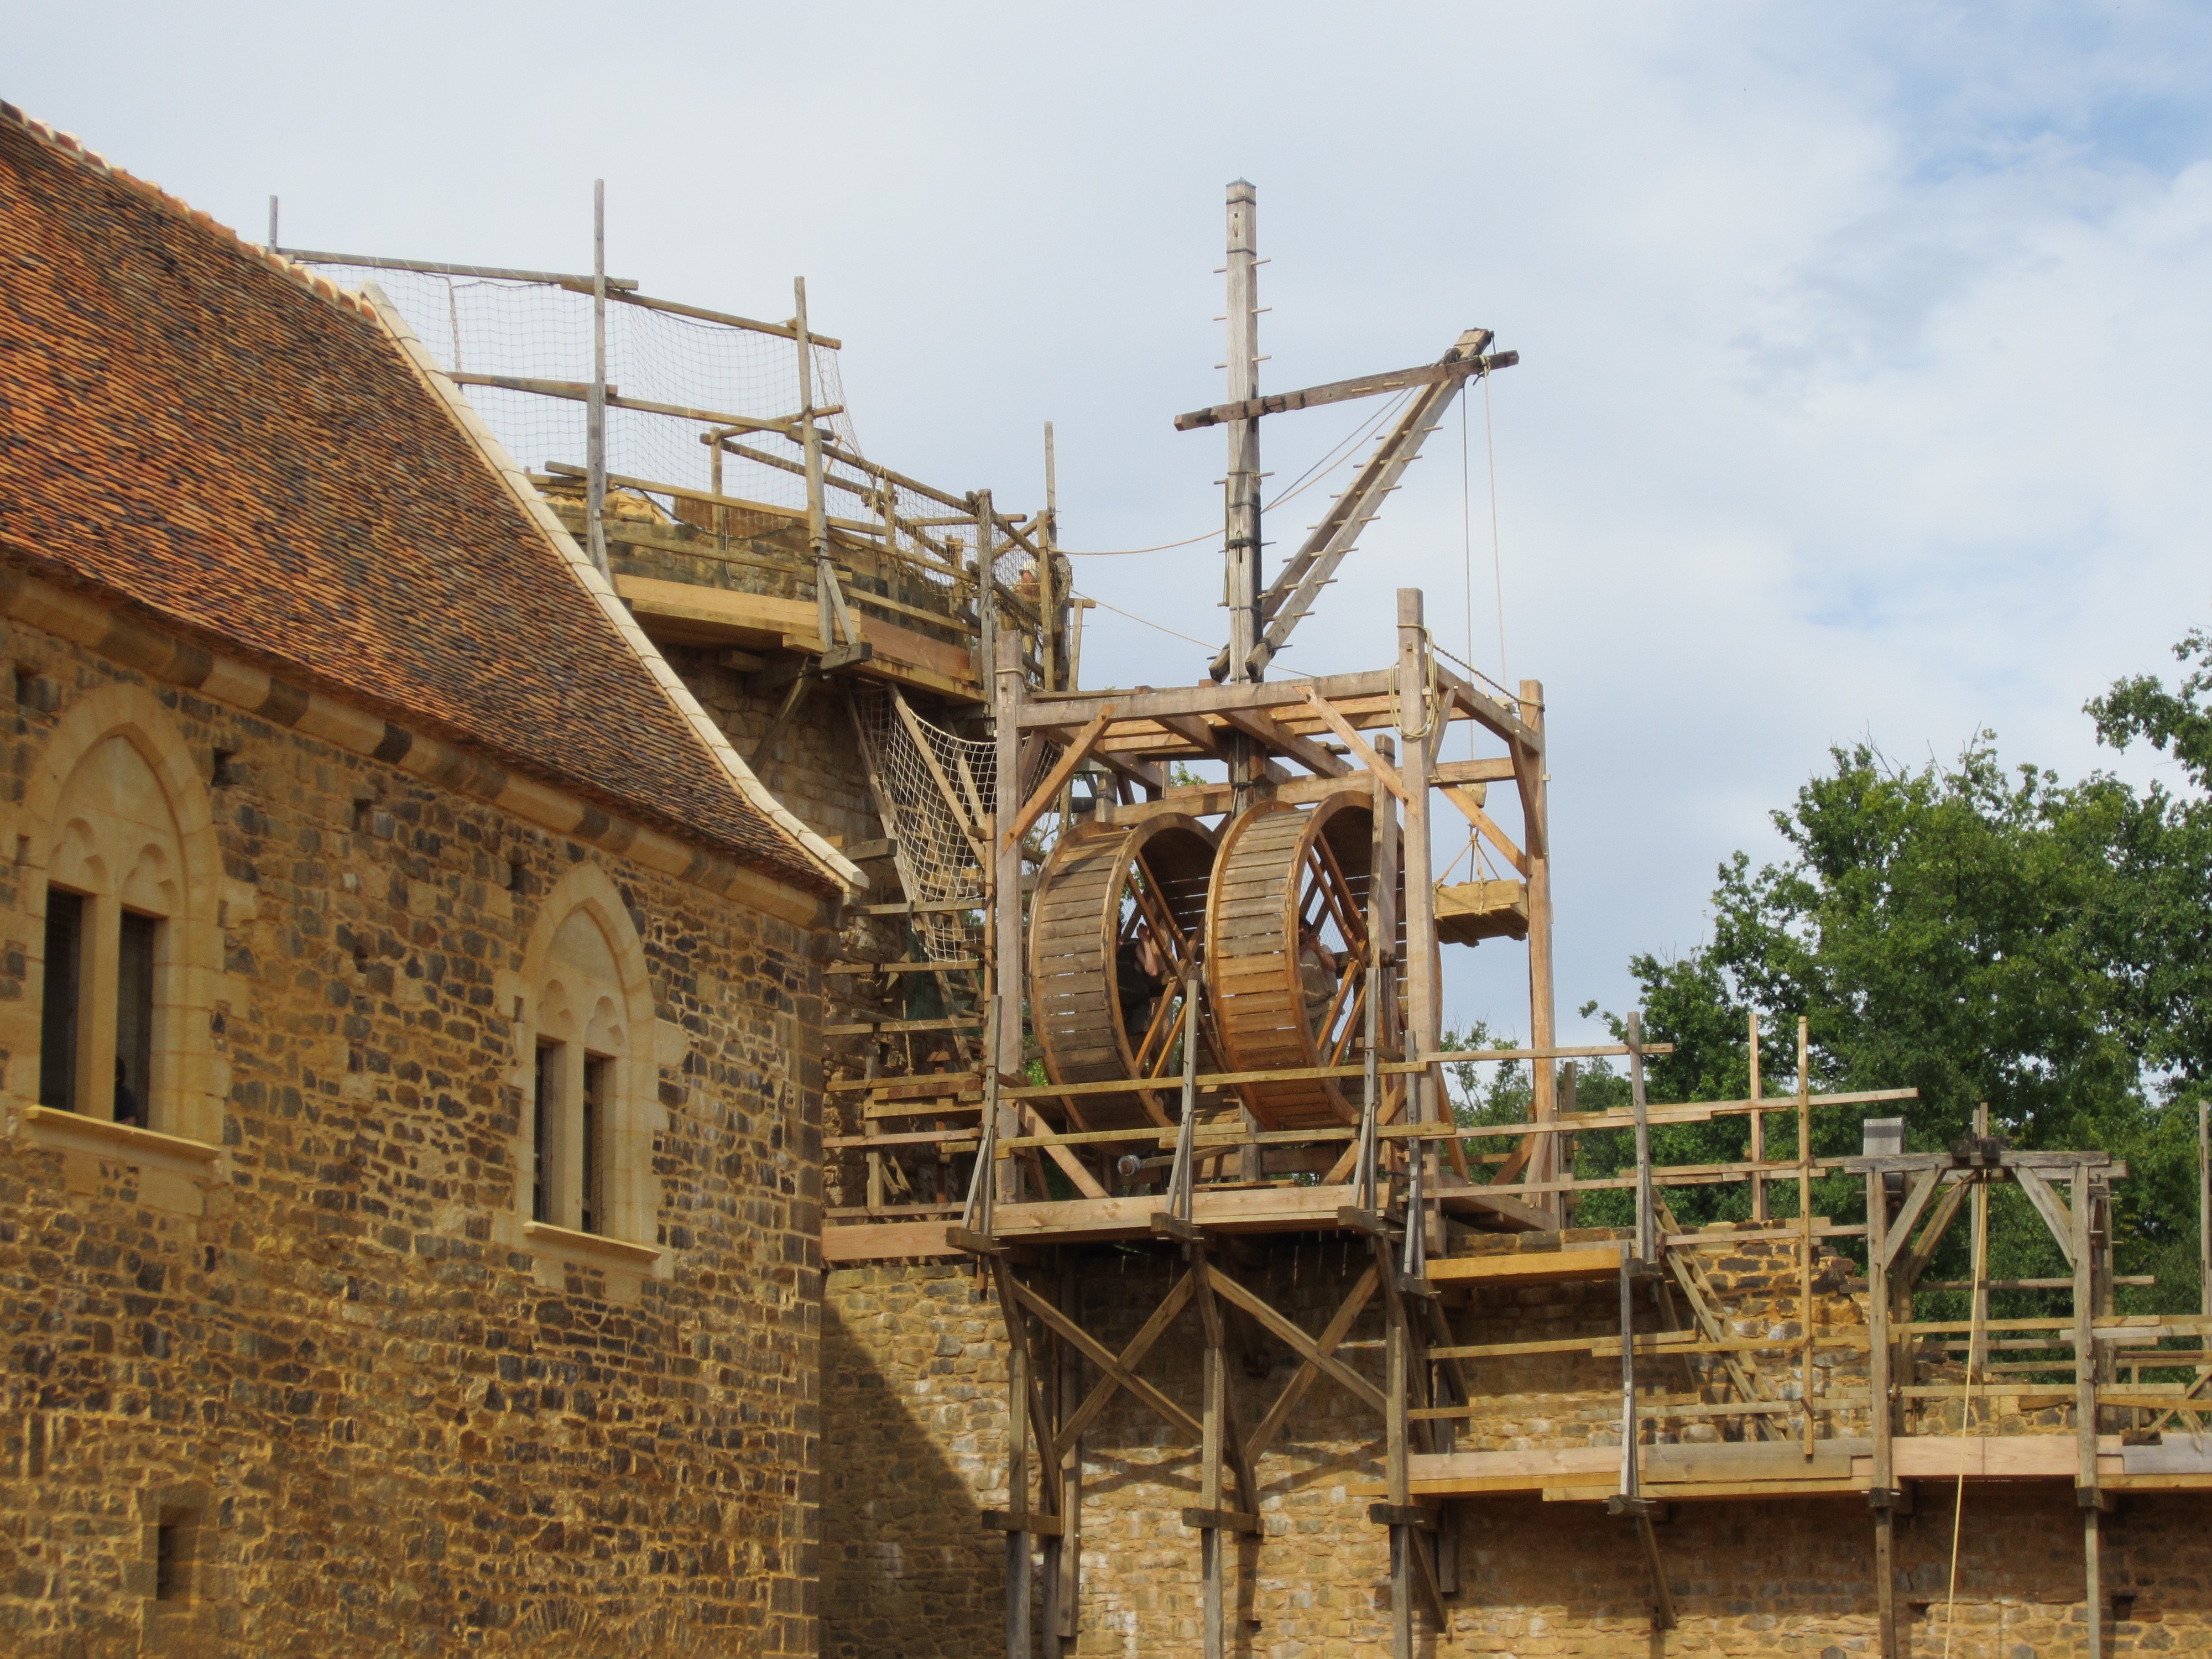
structure, sky, wood, house, plank, roof, building, chateau, france, construction, castle, facade, fortification, medieval, fortress, defense, outdoor structure, guedelon